Question: Please indicate a possible affordance area of the frisbee that can be used for holding
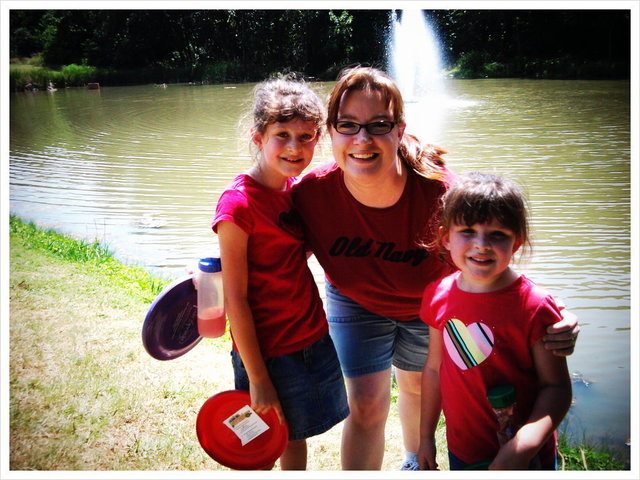
Answer: [135.785, 269.477, 218.902, 366.1]